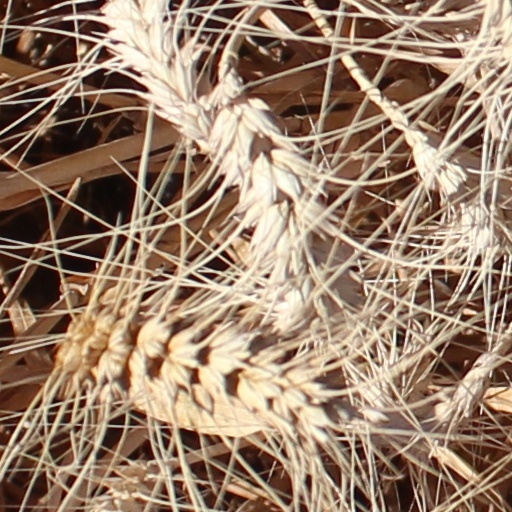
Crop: wheat